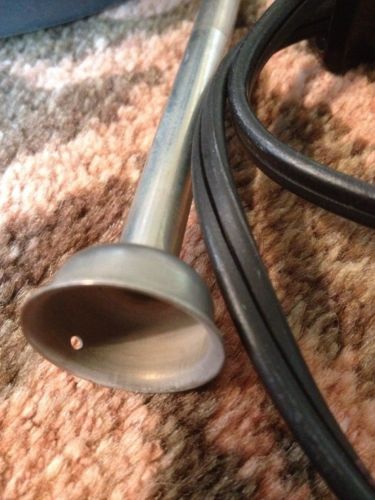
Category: coffee maker